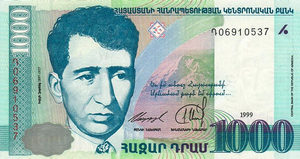
Yéghiché Tcharents, né Soghomonian, le 13 mars 1897 à Kars et assassiné le 27 novembre 1937 à Erevan, est un poète arménien. Poète décapité dans sa patrie amputée, mort à 40 ans, le poète du Pays Naïri est considéré comme le père de la littérature de l'Arménie moderne.